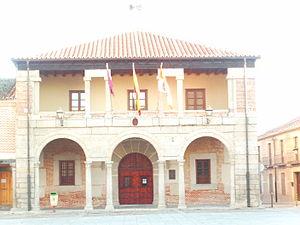
Martín Muñoz de las Posadas est une commune de la province de Ségovie dans la communauté autonome de Castille-et-León en Espagne.